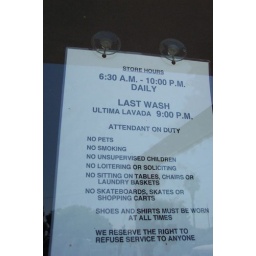
A sign on the window of a launderette in Anaheim, CA.